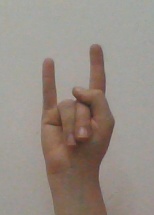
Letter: la